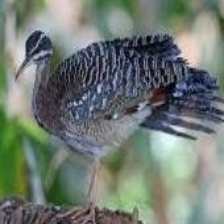
Species: SUNBITTERN
Scientific name:  EURYPYGA HELIAS